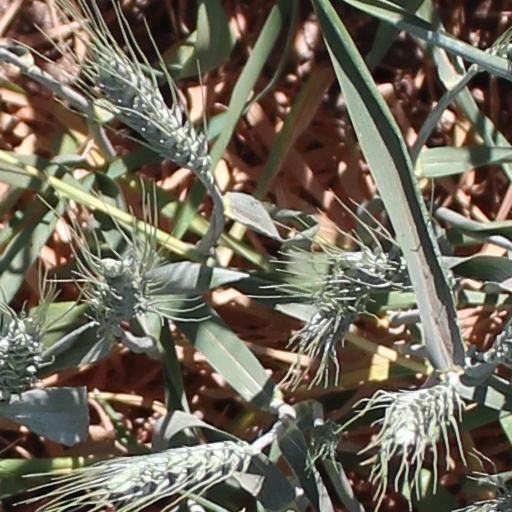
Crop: wheat